Fatma Ay

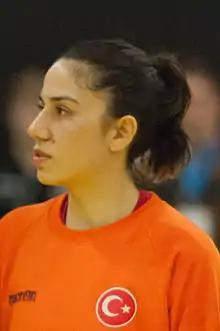
Fatma Ay at the 2015 World Women's Handball Championship qualification.

Fatma Ay (born May 1, 1992) is a Turkish women's handballer, who plays in the Turkish Women's Handball Super League for Muratpaşa Bld. SK, and the Turkey national team. The -tall sportswoman is a goalkeeper.